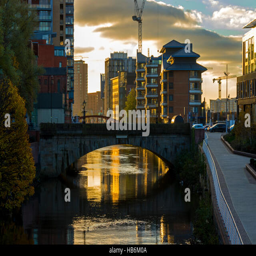
river and the bridge at sunset